Ghorashal

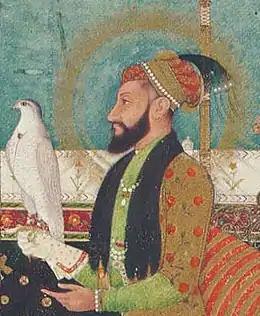

During the reign of Emperor Aurangzeb of Delhi, a powerful and wise man named Sheikh Ghulam Mohammad lived in Tekpara of this area. His name was also well known in the royal court of Delhi. Sheikh Ghulam Mohammad was a powerful and wise man of that time. In his prudence, the Delhi court settled a serious allegation against zamindar Sharif Khan. Emperor Aurangzeb was pleased with the intelligence of Sheikh Ghulam Mohammad. As a reward, Sheikh Ghulam Mohammad was given a handsome horse. Gave another shawl as a gift. Horses and shawls are the names given to this area.